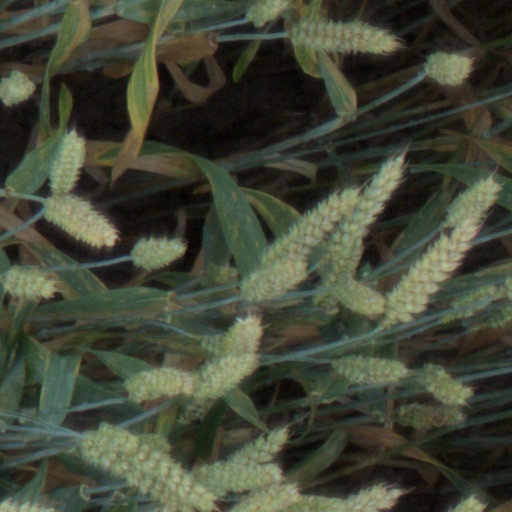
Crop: wheat